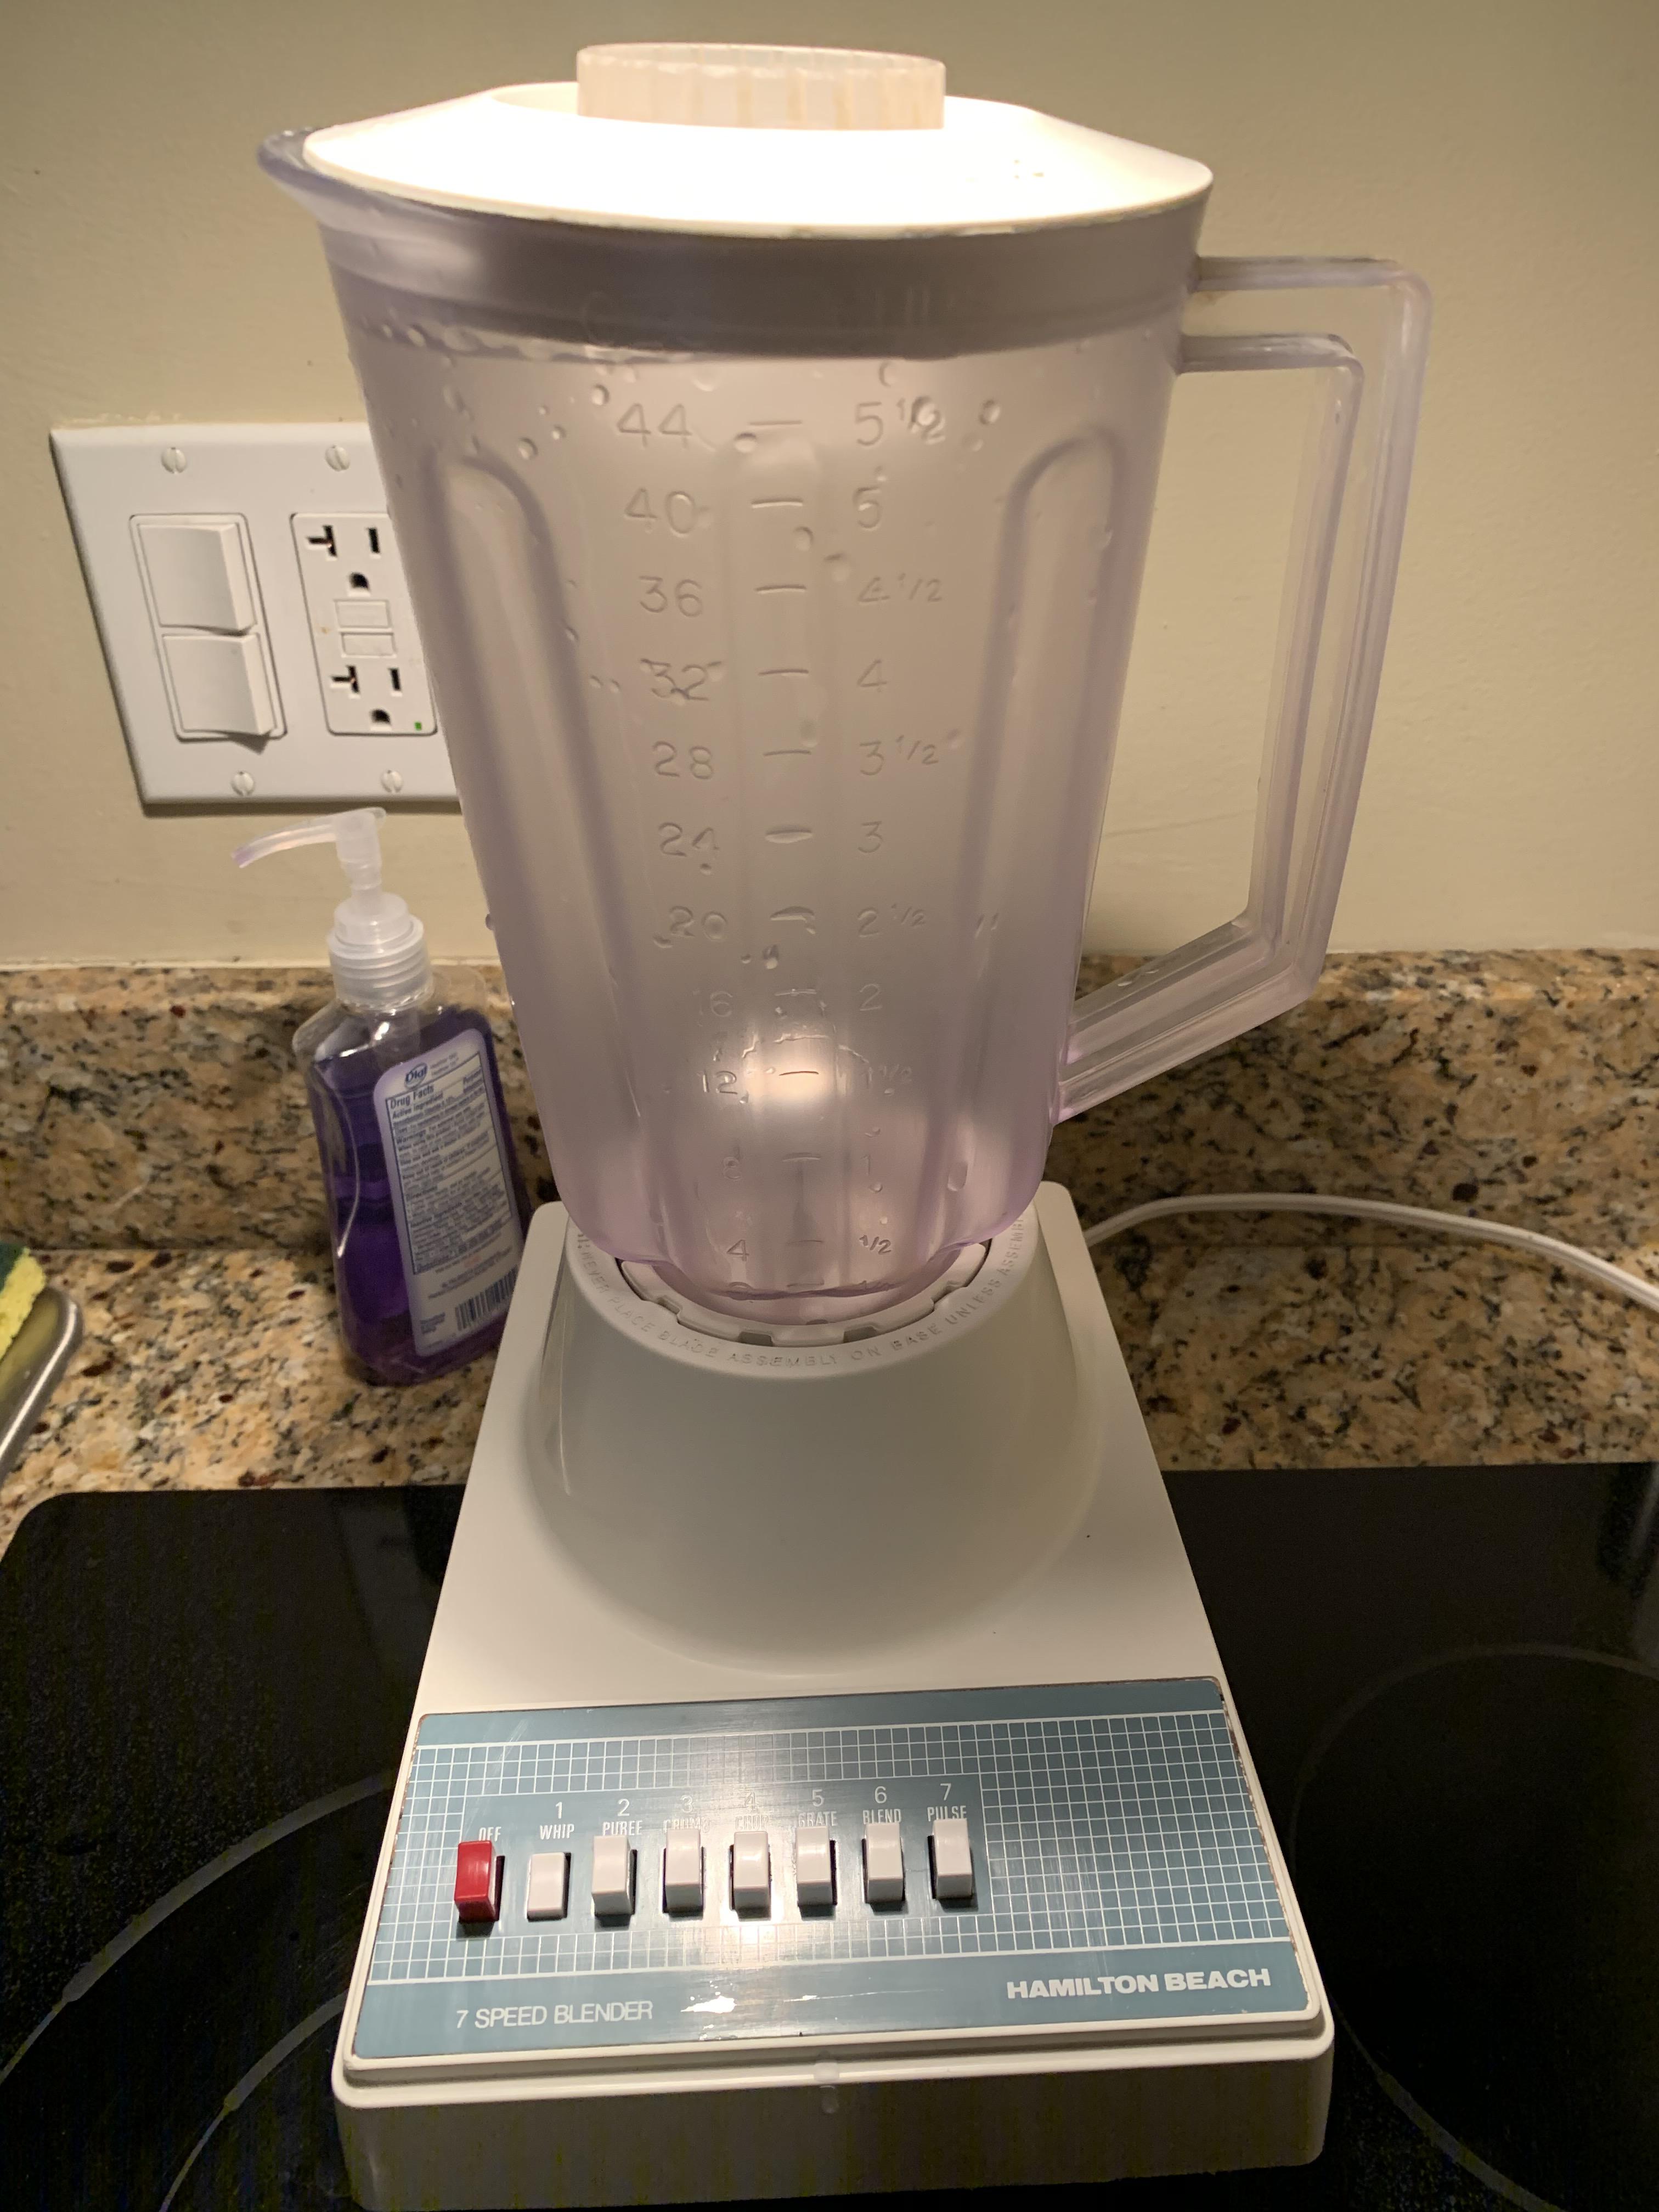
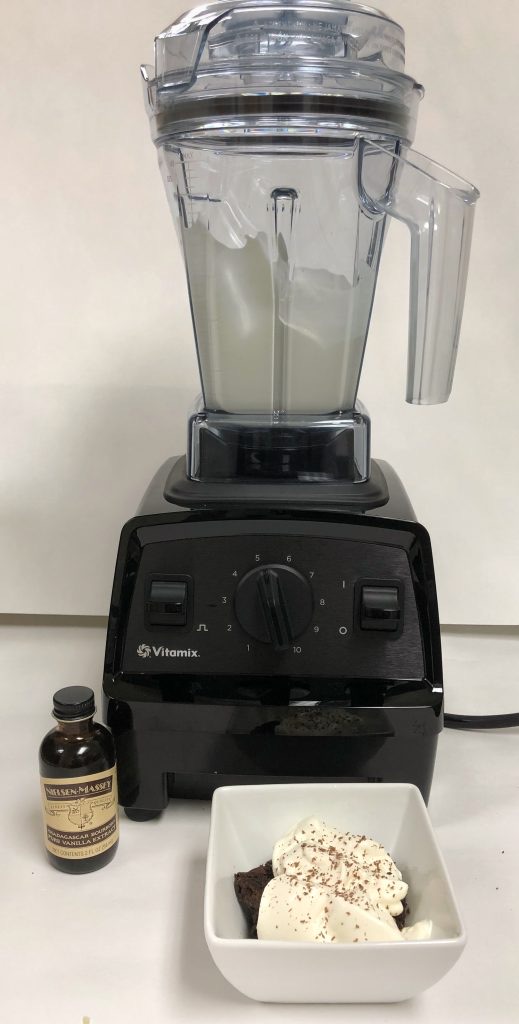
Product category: items_blender
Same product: no